Rygge

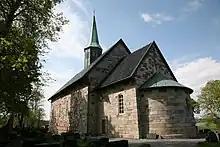
Rygge Church

Rygge church ("Rygge kirke") is a medieval era church located in the village of Kirkegrenda. The church belongs to Vestre Borgesyssel deanery in Diocese of Borg. Rygge church is one of the county's better preserved medieval stone churches. It is built around the year 1170. Rygge church was originally a chapter church, which had income from a larger area than a parish and contained several villages. The building is characterized by the use of large stones, partly of granite, but parts of the facade is carved of stone cultivar, including large parts of the north portal. It has a long nave and lower and narrower choir. The church was restored in 1967.